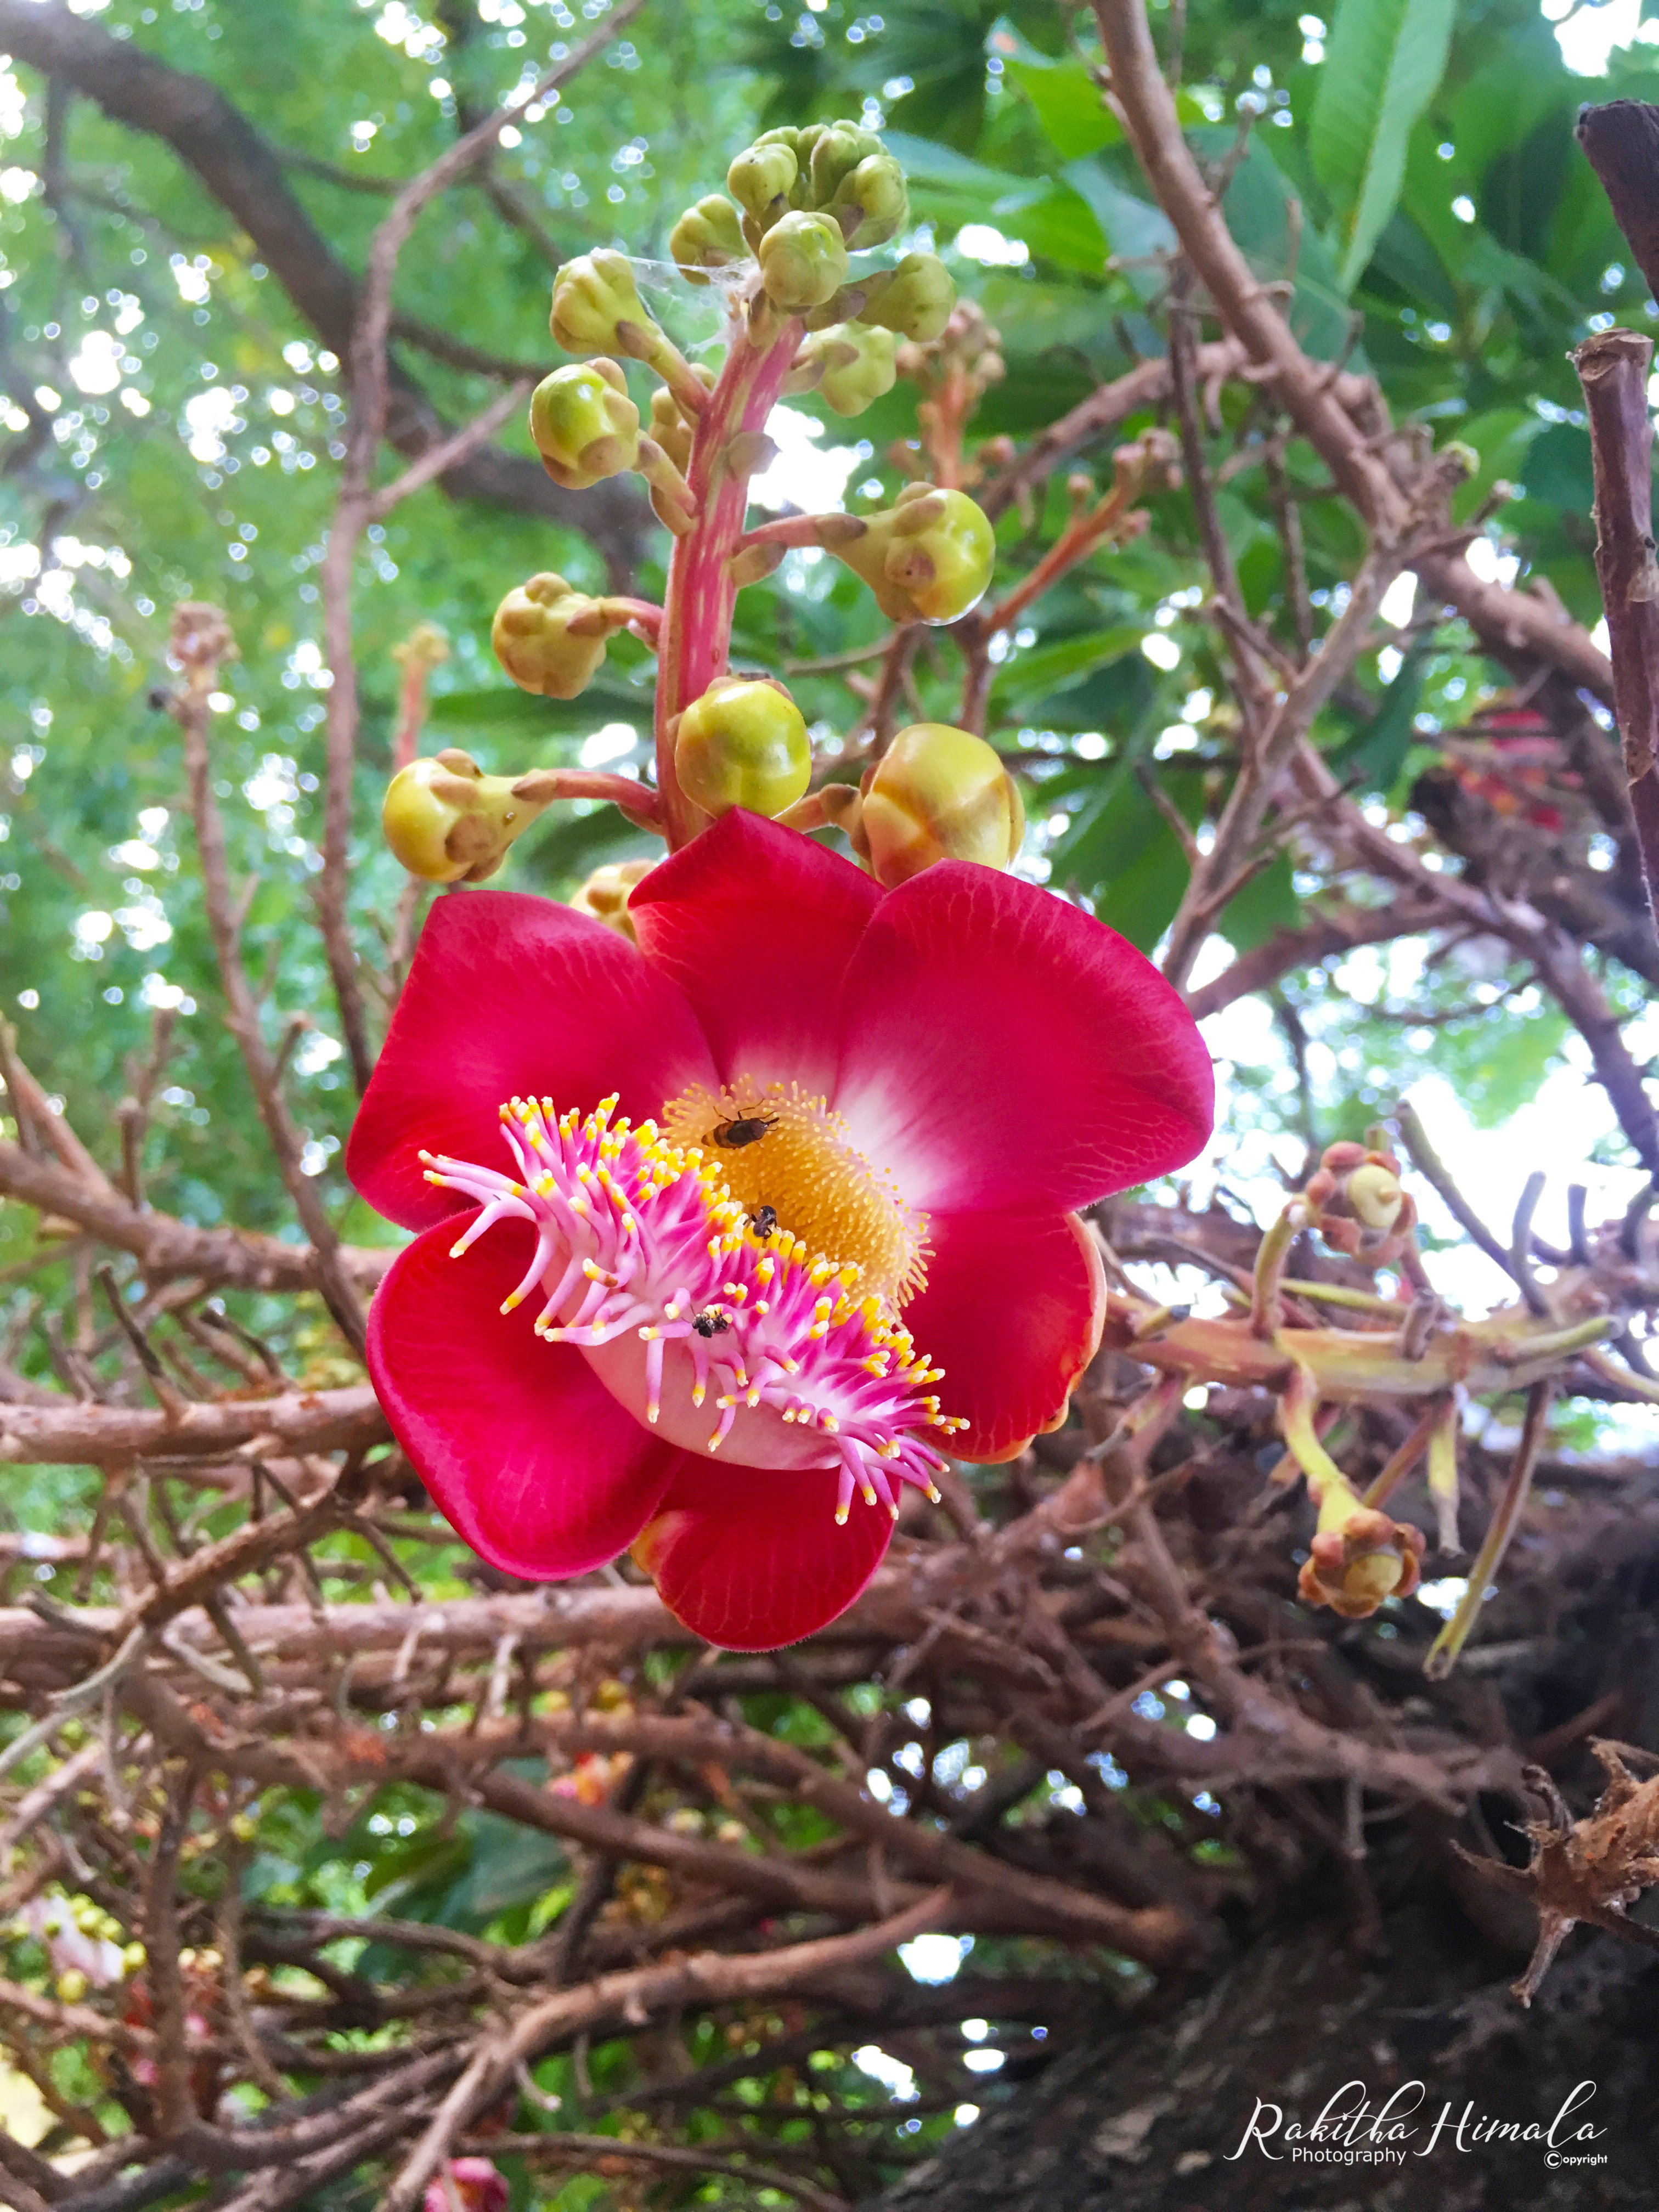
flower, flowering plant, cannonball tree, couroupita, plant, terrestrial plant, lecythidaceae, botany, petal, tree, orchids of the philippines, wildflower